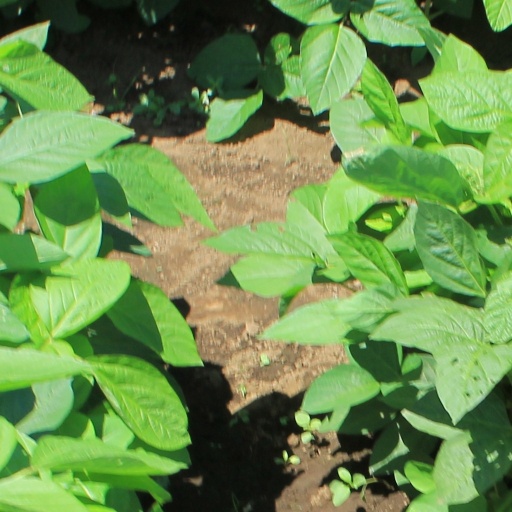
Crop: soybean